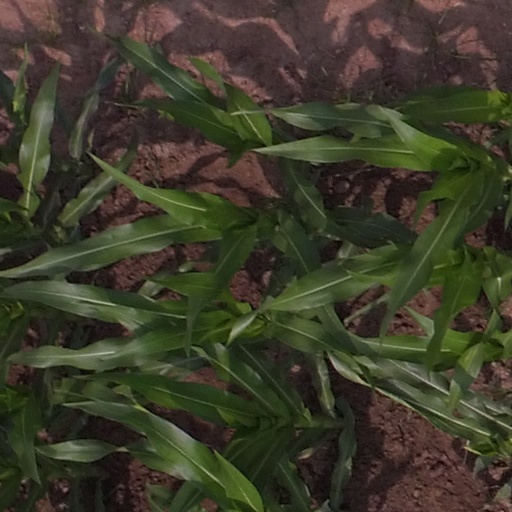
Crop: maize; corn